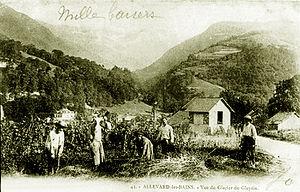
Vendanges à Allevard-les-Bains
Un coteaux-du-grésivaudan est un vin de pays français produit en Isère dans la vallée du Grésivaudan, essentiellement sur les contreforts est et sud du massif de la Chartreuse.